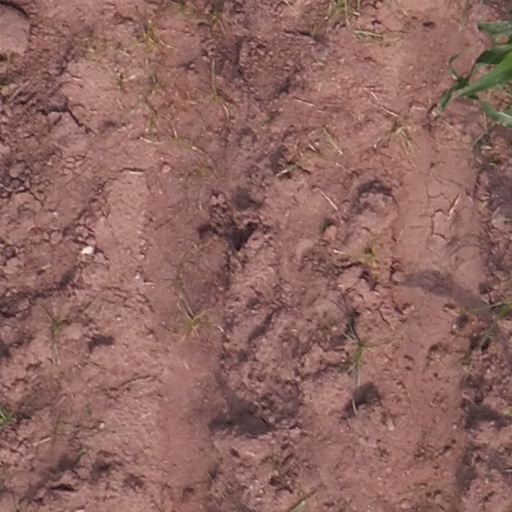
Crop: maize; corn